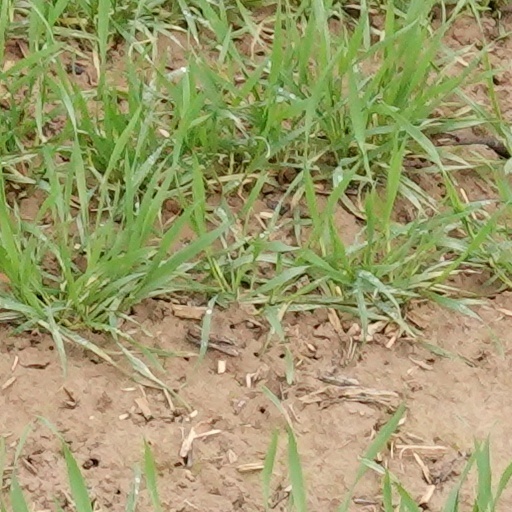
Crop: wheat